Saverne Tunnel

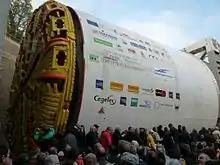
The tunnel boring machine prior to the start of excavation work

The two bores of the Saverne Tunnel were excavated with a , tunnel boring machine (TBM), manufactured by Herrenknecht. The TBM was used to excavate of the tunnel, the remainder consisting of false tunnel constructed at both ends. The TBM was christened "Charlotte"—in honor of a girl from a nearby village—in a ceremony on 25 October 2011. It began excavation of the first bore on 10 November 2011 from the eastern side of Mont Saint-Michel and completed the first bore over a month ahead of schedule on 19 June 2012. For the first bore, 1932 rings were installed, using 15,456 precast concrete lining segments (8 per ring). The TBM excavated of earth at an average speed of per day.